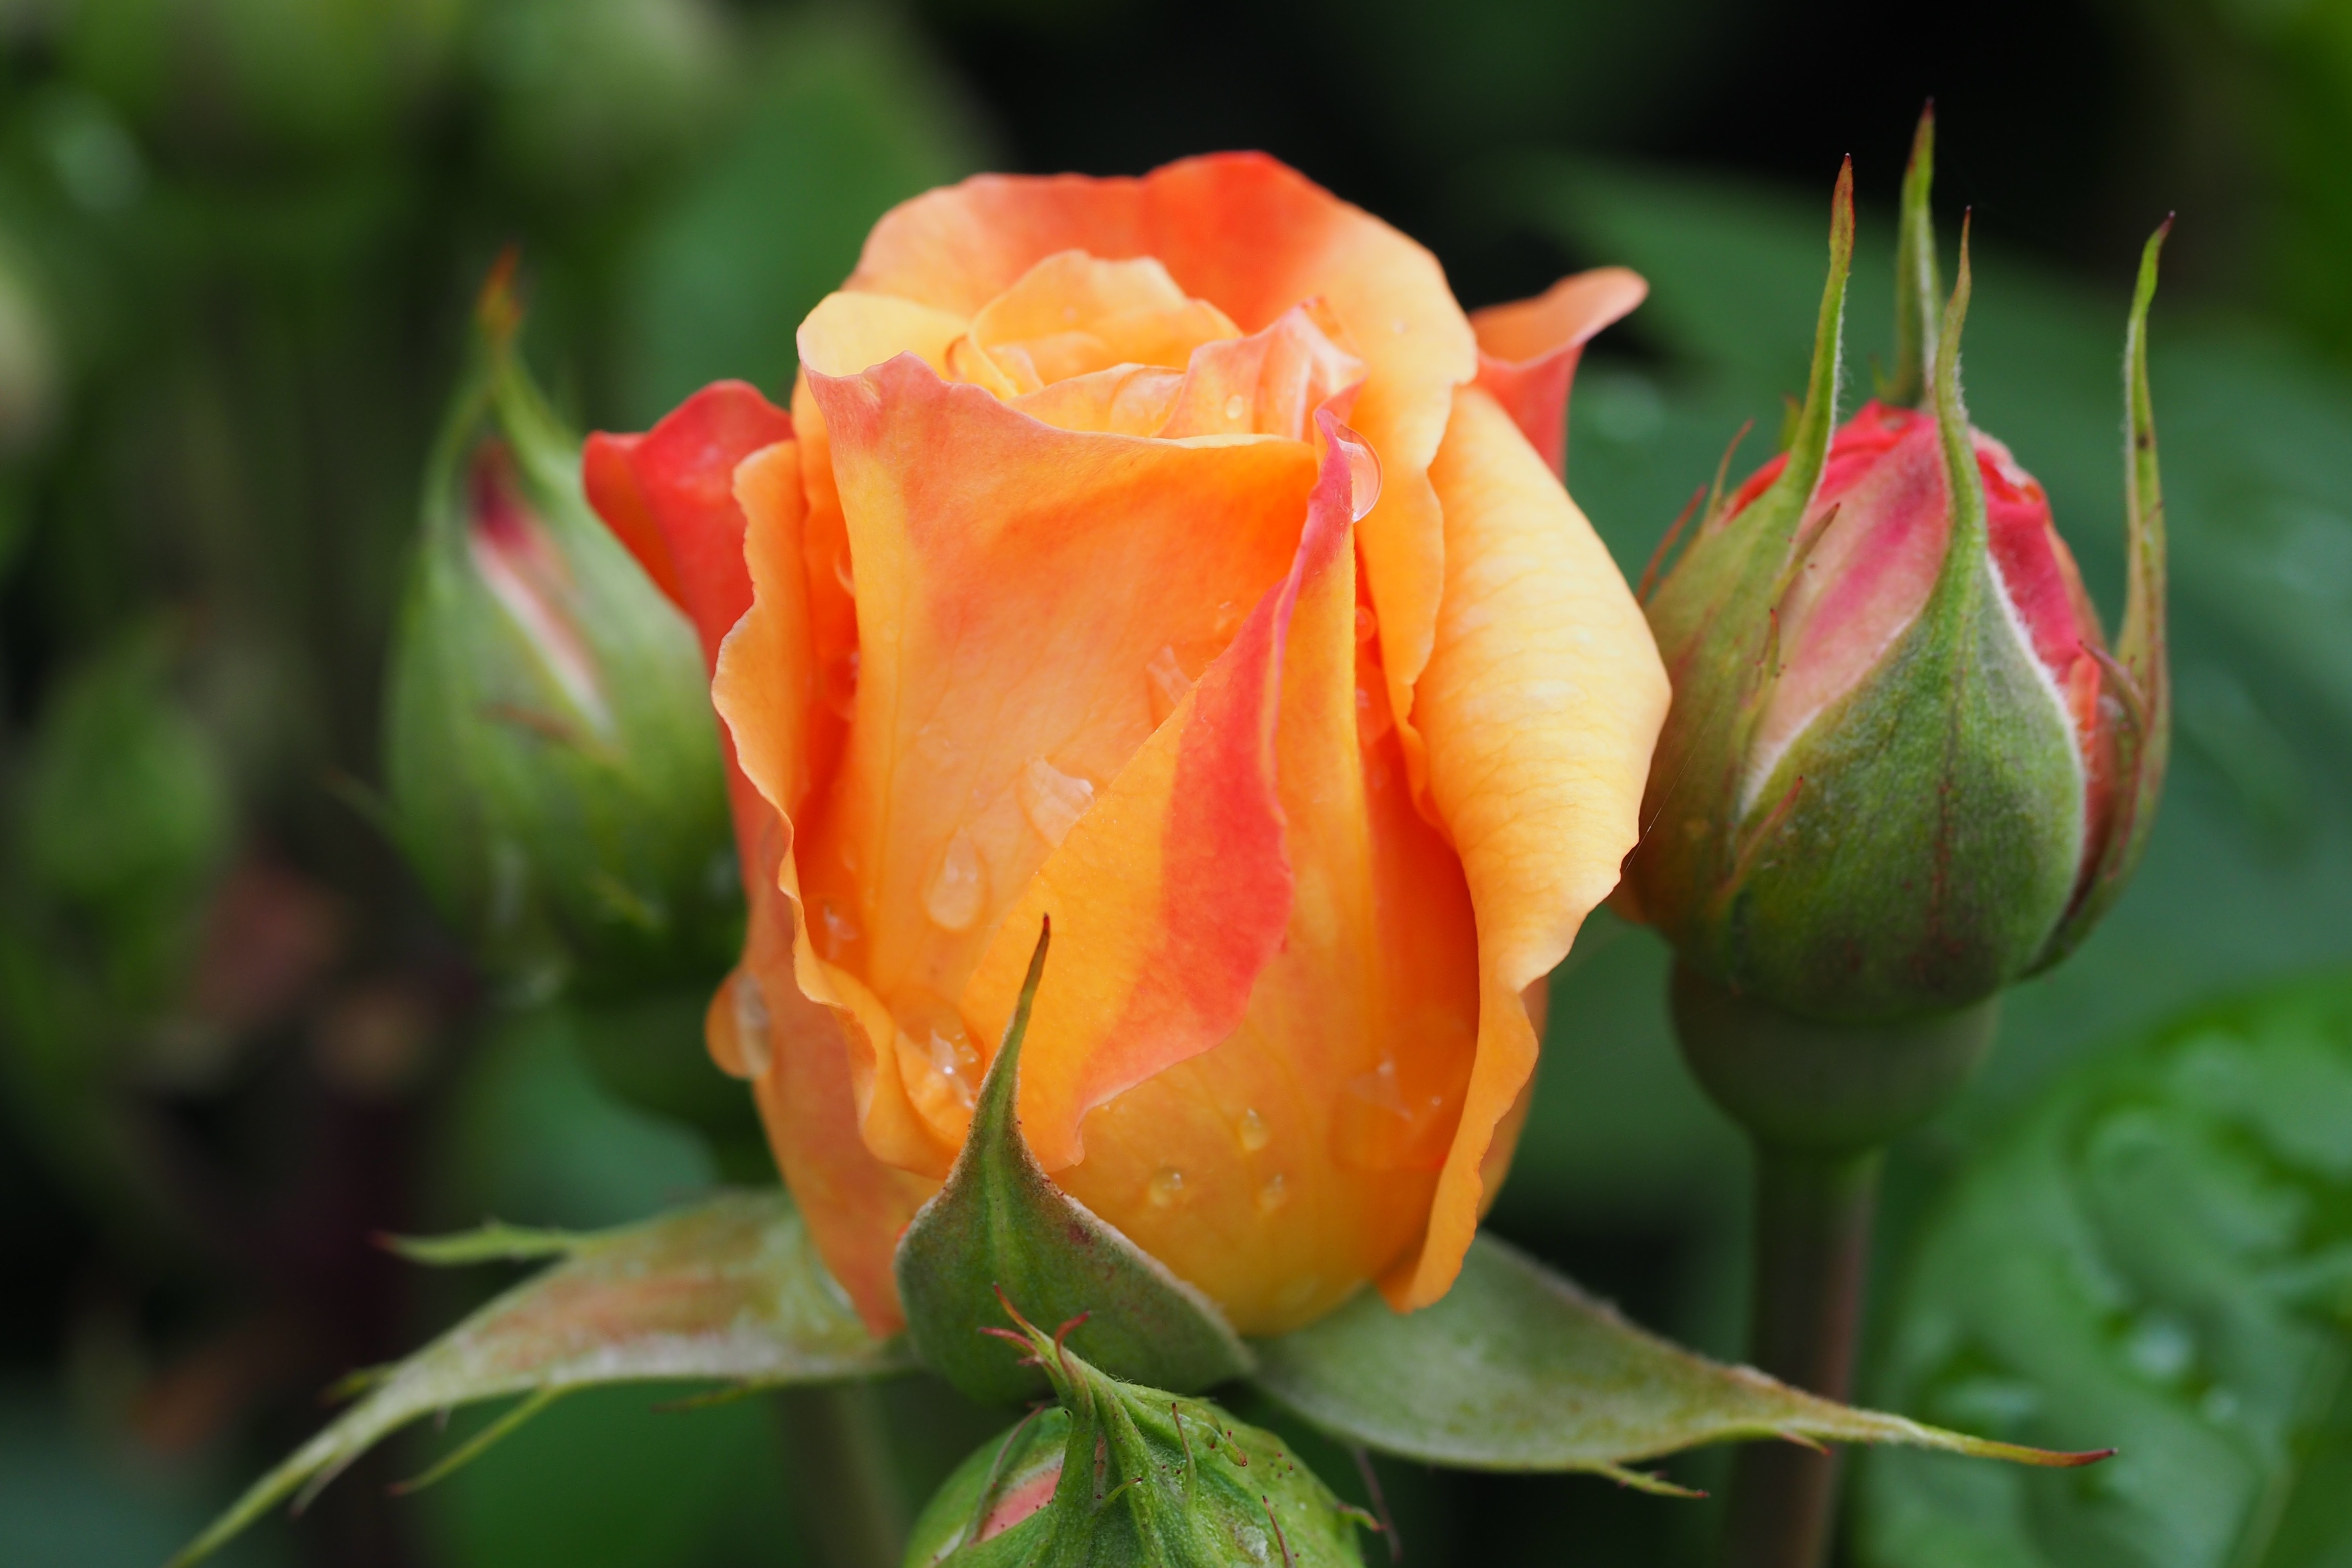
blossom, plant, flower, petal, bloom, raindrop, rose, yellow, close, flora, bud, floribunda, rosebud, macro photography, flowering plant, garden roses, rose family, plant stem, land plant